André du Ryer

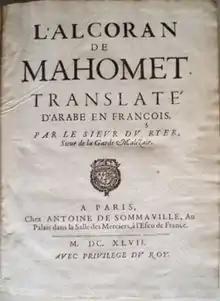
"L'Alcoran de Mahomet", André du Ryer, 1647.

André Du Ryer, Lord of La Garde-Malezair (b. Marcigny, Bourgogne, c. 1580; d. 1660 or 1672) was a French orientalist who produced the third western translation of the Quran.